Forni della Signoria

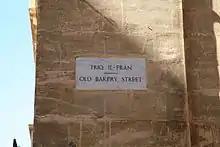
The building gave its name to "Strada Forni", now Old Bakery Street

During the French occupation of Malta, the bakery was used to produce bread for the French garrison, and it was heavily guarded during the blockade of 1798–1800. At this point, the street where the bakery was located, originally called "Strada San Giovanni Battista", was renamed "Rue des Fours" after the bakery. It was later known as "Strada Forni" in Italian during the early British period, and since 1926 it has been called Old Bakery Street. It is known as "Triq il-Fran" or "Triq l-Ifran" in Maltese, but it is still commonly called "Strada Forni" by Valletta residents. This means that the bakery gives the name to a main street in the capital Valletta.